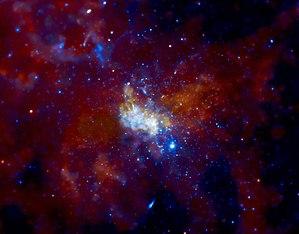
Les prédictions pour décembre 2012 ont été plusieurs annonces de grands changements ou d'événements cataclysmiques pour le 21 décembre 2012. Cette date, qui marque à l'origine la fin des 5 125 années d'un cycle du compte long du calendrier maya, a été interprétée par certains comme la fin définitive de ce calendrier.
Les bulles de Fermi sont des structures rayonnantes en forme de « 8 » qui sont situées de part et d'autre du centre galactique de la Voie lactée et orientées perpendiculairement au disque galactique. Découvertes en 2010 par Douglas Finkbeiner et ses deux associés Tracy Slatyer et Meng Su, elles ont chacune une taille d'environ 25 000 années-lumière.